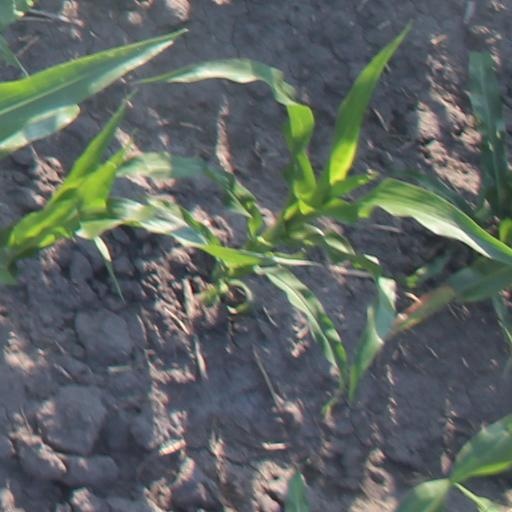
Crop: maize; corn